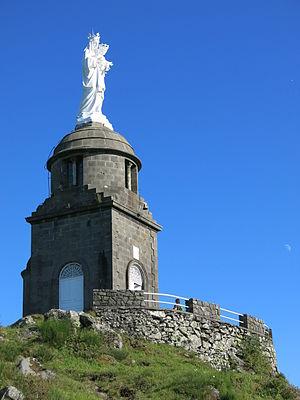
Vue du nord-ouest de la chapelle de Notre-Dame de Natzy (Puy-de-Dôme).
La colline de Natzy est une petite colline située au nord immédiat de La Tour-d'Auvergne, dans le département français du Puy-de-Dôme, en Auvergne-Rhône-Alpes. Une source se trouve à flanc de colline. Une chapelle est bâtie à son sommet, surmontée d'une statue et accompagnée d'un chemin de croix. C'est un lieu de pèlerinage.